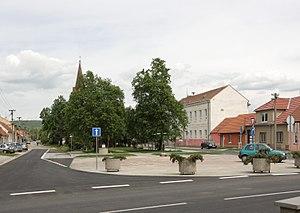
Přísnotice est une commune du district de Brno-Campagne, dans la région de Moravie-du-Sud, en République tchèque. Sa population s'élevait à 874 habitants en 2017.